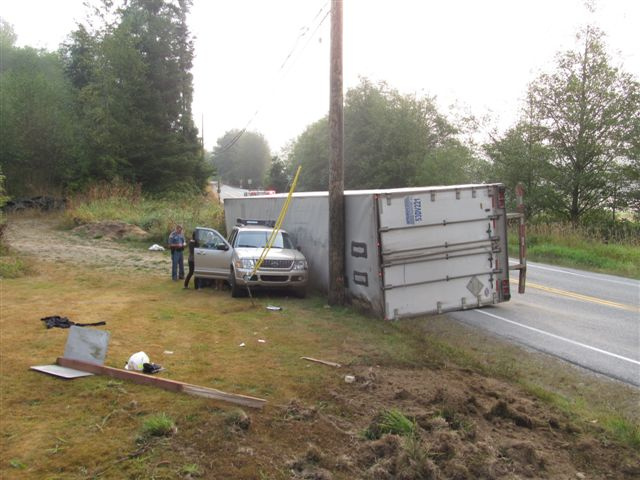
A crash involving a large truck that tipped over.

A semi truck on its side on the side of a road.

A police officer check out an overturned truck.